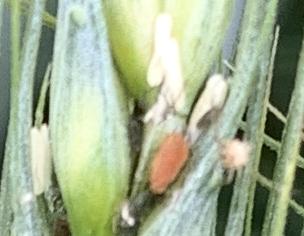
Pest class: english_grain_aphid